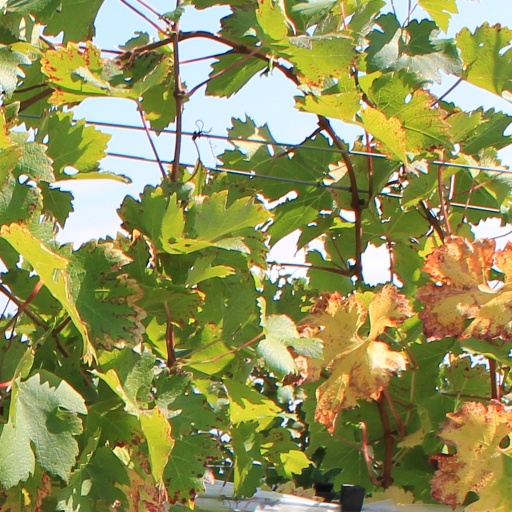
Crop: grape